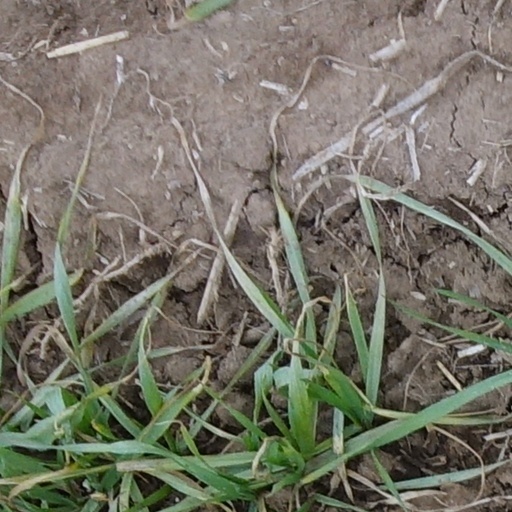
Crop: wheat